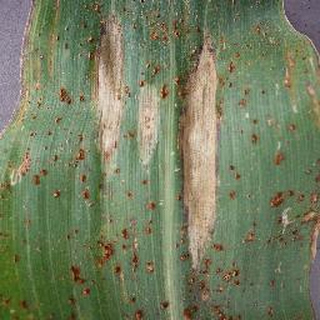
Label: corn_northern_leaf_blight